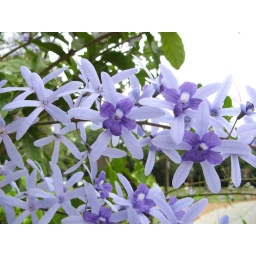
some flowers near the horse stables near hoop dee doo.